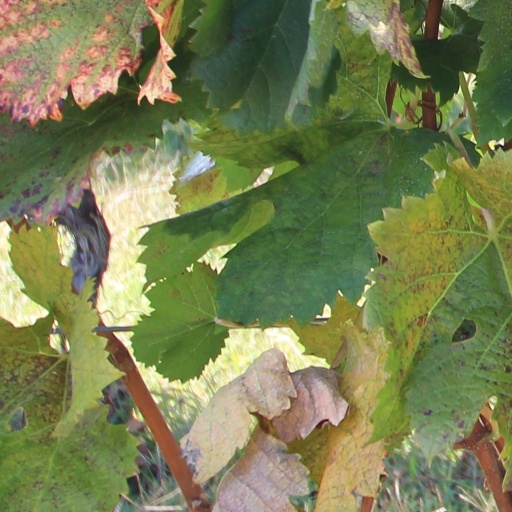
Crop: grape